Women's sport in Australia

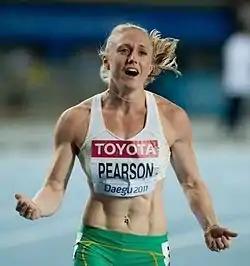
Sally Pearson hurdler who won gold at the 2012 London Olympics and was a dominant force in the sport during her career.

During the 1900s, there also began the creation of women's only sport clubs, including the Victorian Ladies' Bowling Association, which was established in 1907 as the first women's bowls association in the country. Women's only sport organisations continued to be formed for the next thirty years. The bowls association was followed up by the creation of the Australian Women's Hockey Association in 1910. A decade later, the Australian Women's Rowing Council on 13 May 1920 at the Telegraph Chambers Brisbane, Queensland. In 1931, the Australian Women's Cricket Council (AWCC) was formed in March 1931. In 1932, the Australian Women's Amateur Union was formed to manage women's track and field.